Arden Street Oval

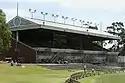
1928 Grandstand

The main grandstand seated prominent members and administrators of the football club up until the club stopped playing games there in 1984. From then on, it fell into disrepair and was eventually closed off to the public in 1991. It housed the club gym for a few years before bird droppings inside the roof began to present a safety hazard. The grandstand was eventually demolished in 2006 after failed attempts to find funds to repair the structure, much to the disappointment of the North-West Melbourne Association. A new administration and football facility was built in its place.